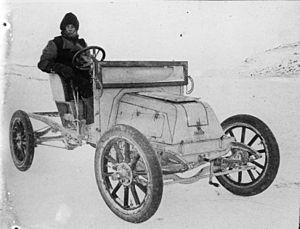
L'expédition Nimrod, officiellement appelée expédition antarctique britannique 1907–09, est la deuxième expédition britannique en Antarctique du XXᵉ siècle, après l'expédition Discovery. Elle est menée entre 1907 et 1909 par Ernest Shackleton — future figure majeure de l'exploration antarctique. Son nom est tiré du navire, le Nimrod, trois-mâts goélette utilisé pour la chasse aux phoques.
Bernard Day est un électricien et un mécanicien britannique.